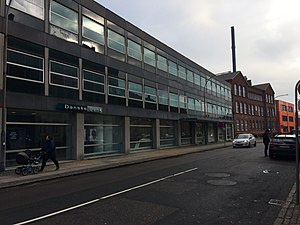
Søfartsstyrelsen
Søfartsstyrelsens hoveddomicil i Korsør.
Søfartsstyrelsens hoveddomicil, Caspar Brands Plads 9, 4220 Korsør
Søfartsstyrelsen er en styrelse under Erhvervsministeriet, der har til opgave at administrere dansk søfart.